Flora of Cantabria

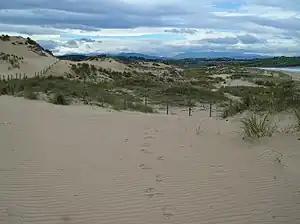
Liencres Dunes.

Coastal dunes are one of the most endangered ecosystems in Cantabria. Its species, all herbaceous, are exclusive to these ecosystems, so their disappearance would mean the irreversible loss of highly specialized plants.